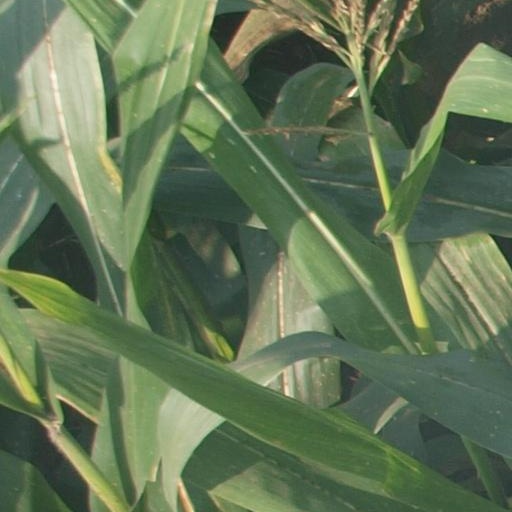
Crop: maize; corn